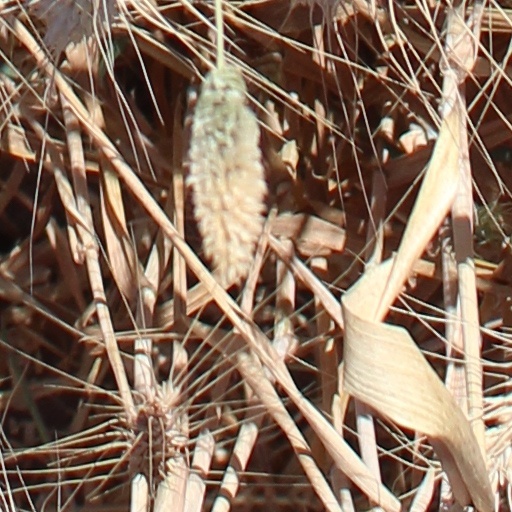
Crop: wheat